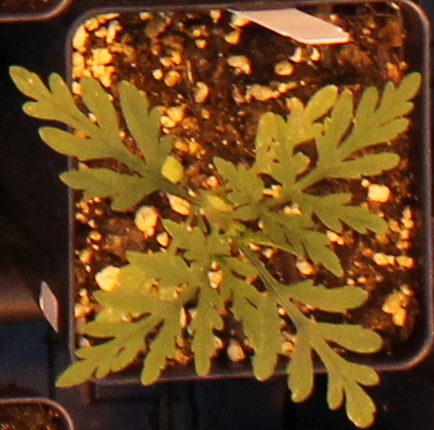
Label: Ragweed